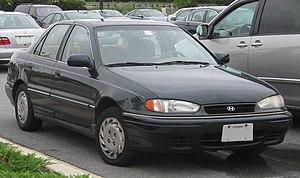
La Hyundai Elantra ou Hyundai Avante en Corée du Sud, est une voiture compacte construite par le coréen Hyundai, lancée en 1990 et qui en est actuellement à sa cinquième génération.